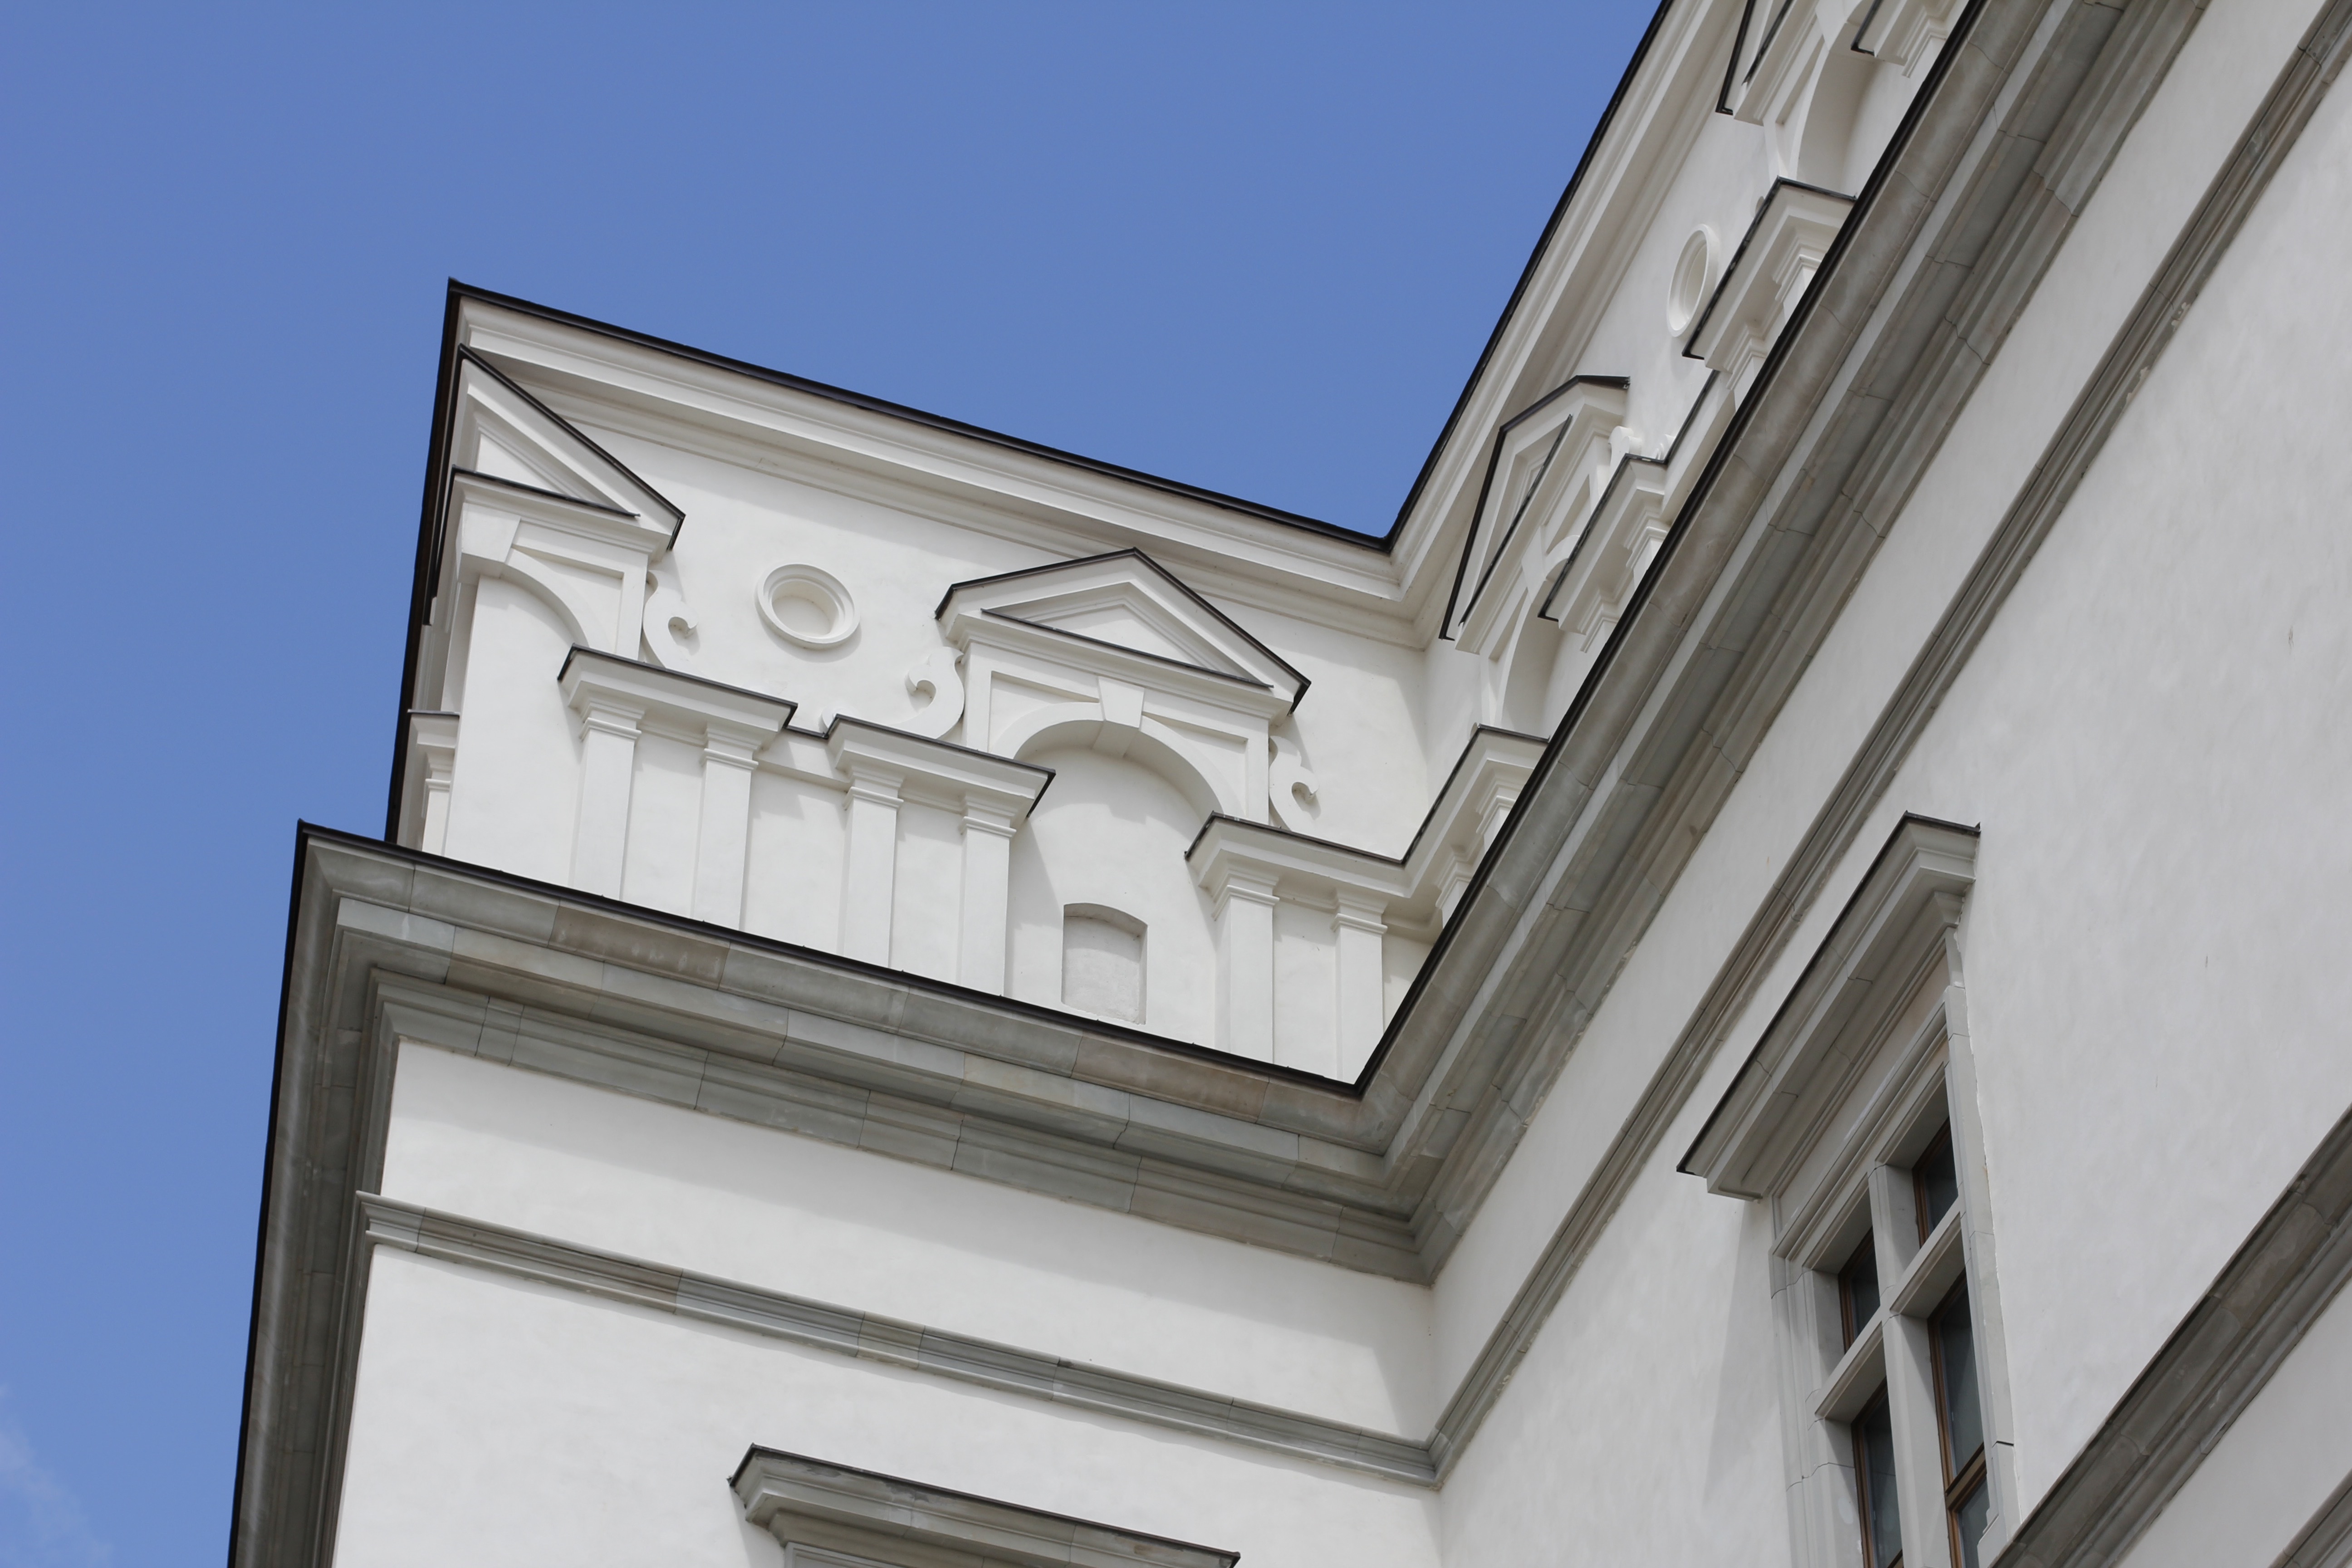
architecture, window, facade, old town, historically, lithuania, vilnius, gable, eastern europe, houses facades, daylighting